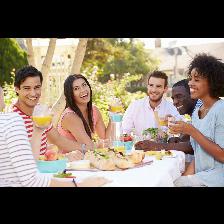
Label: Human